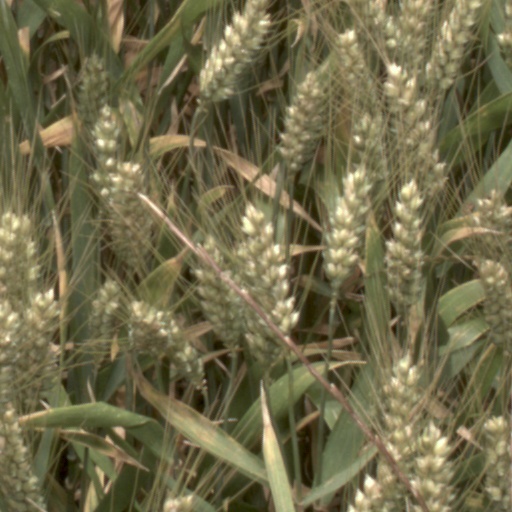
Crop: wheat